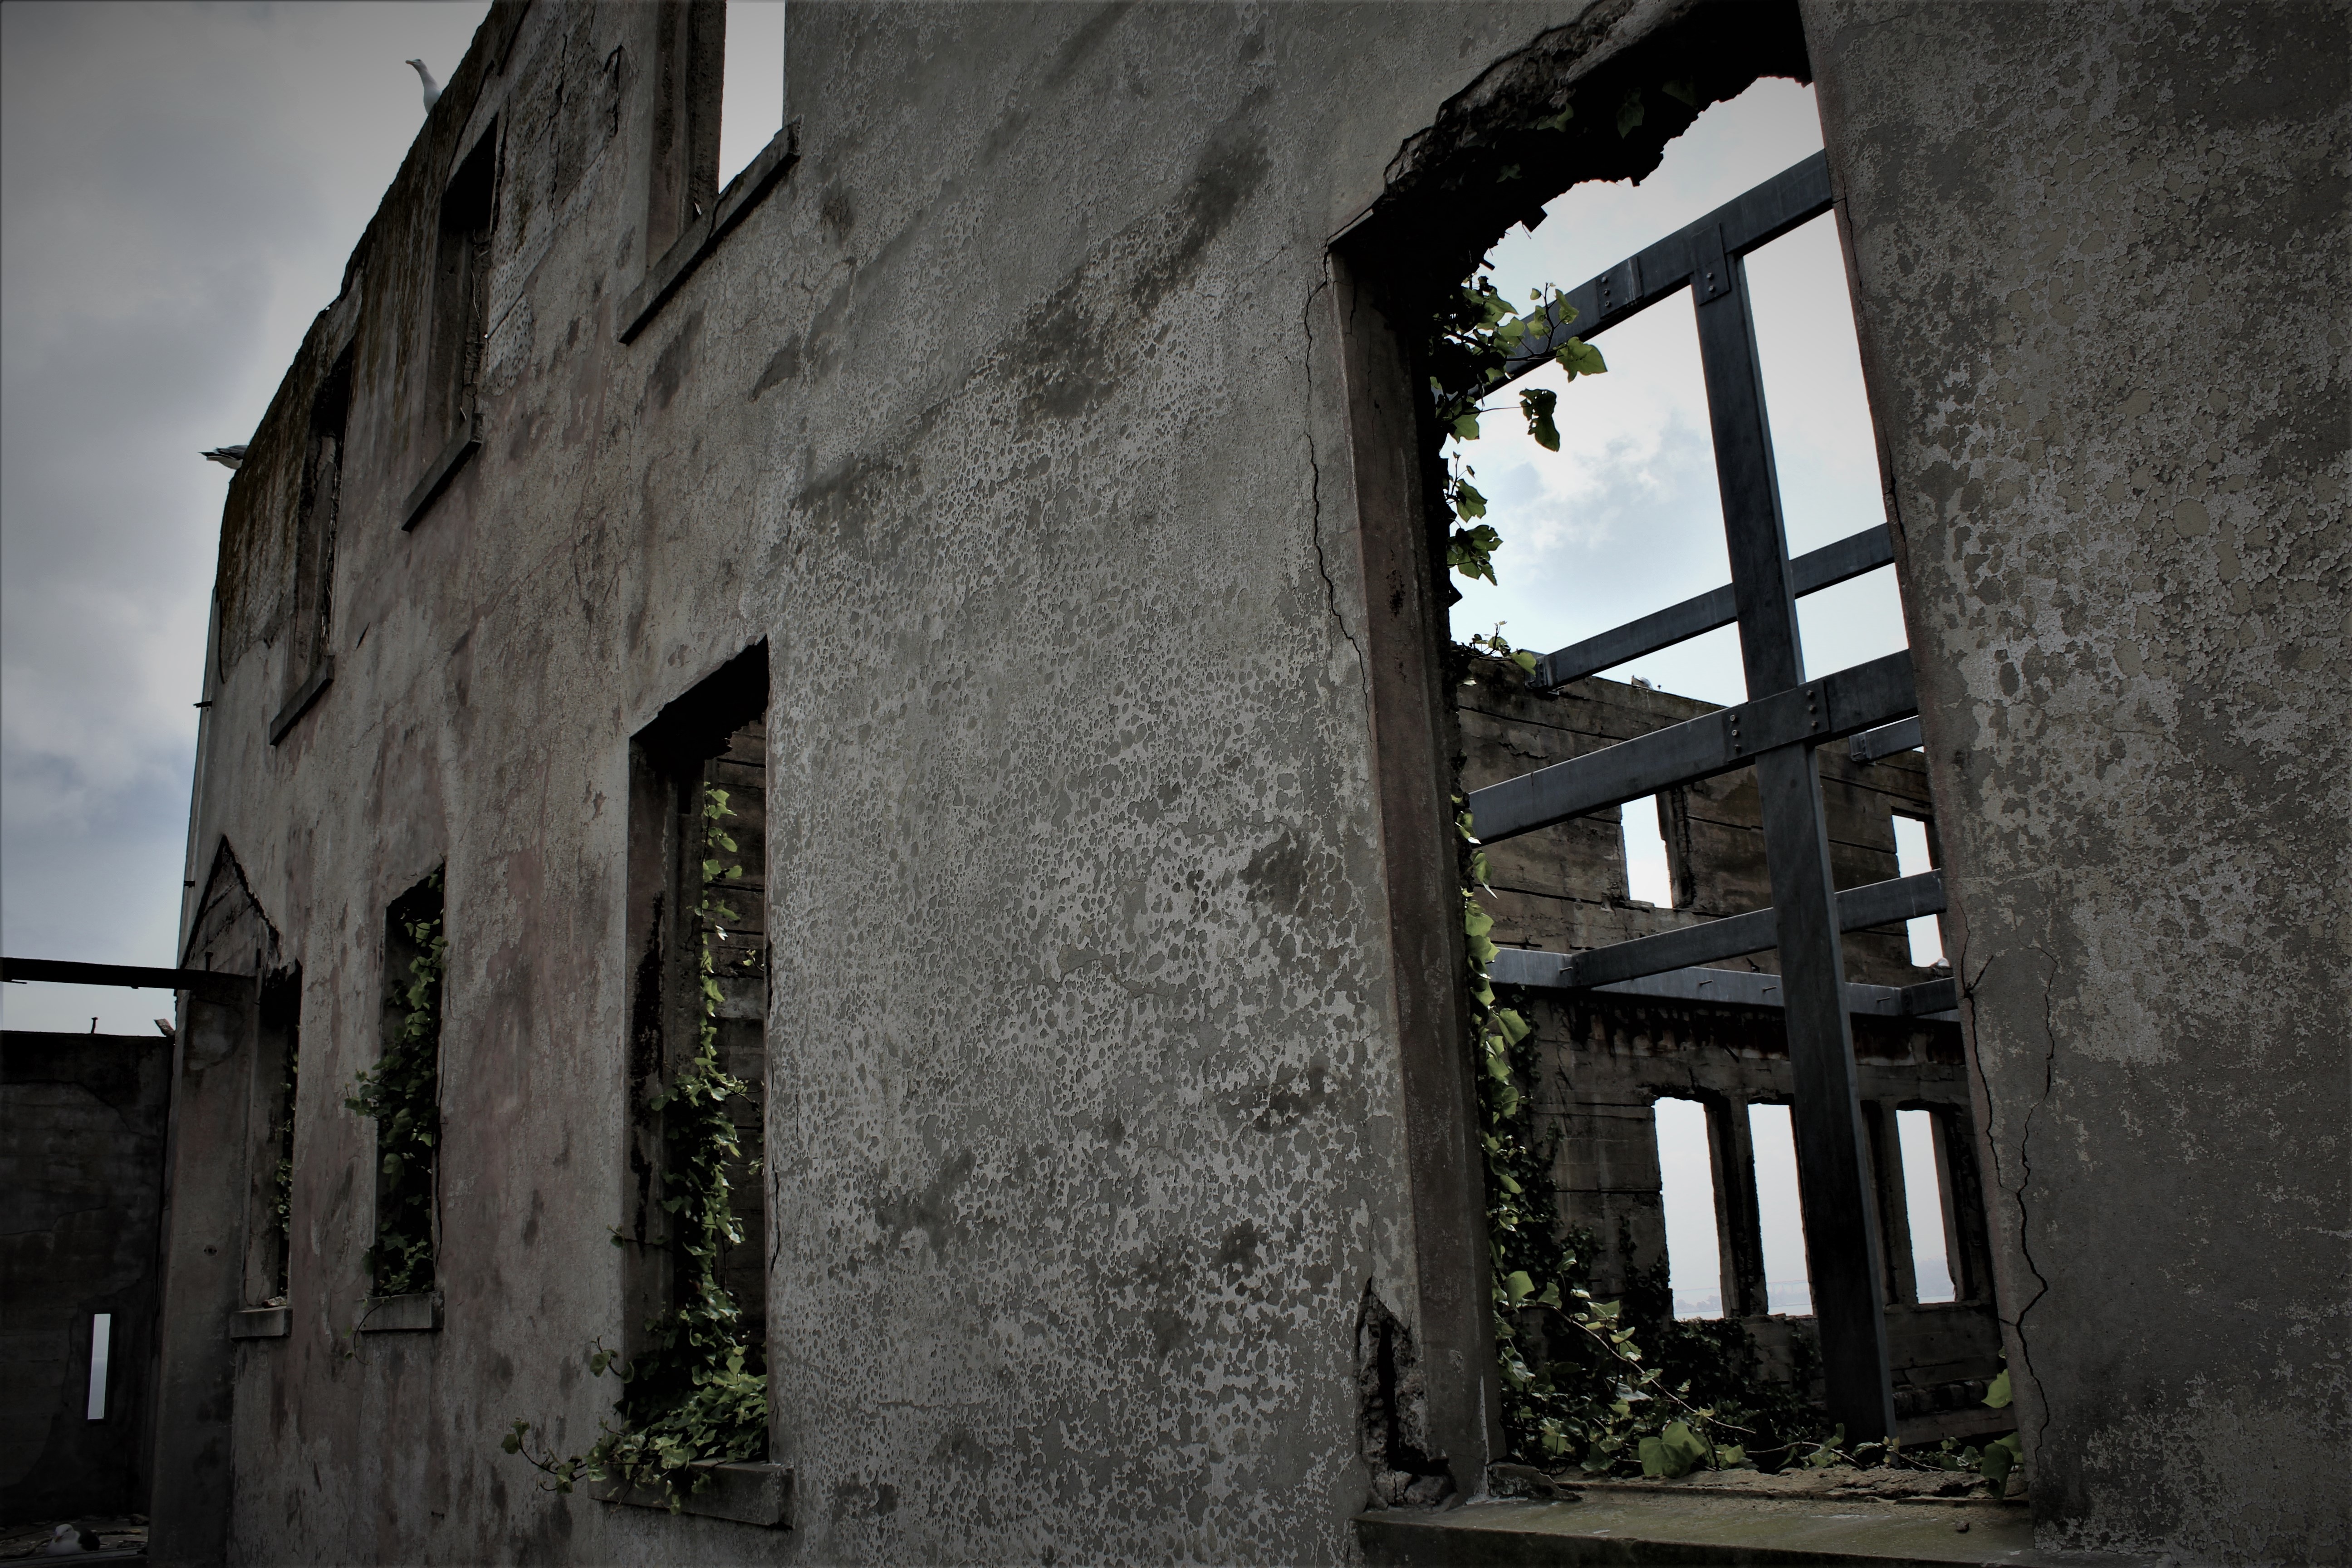
architecture, white, street, house, window, building, alley, wall, facade, black, monochrome, ruins, history, urban area, ancient history